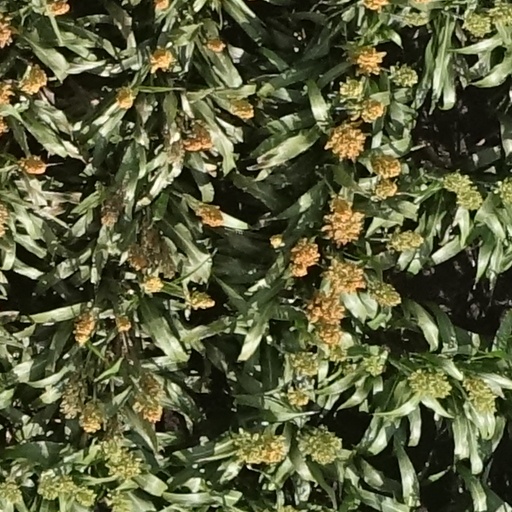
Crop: sorghum